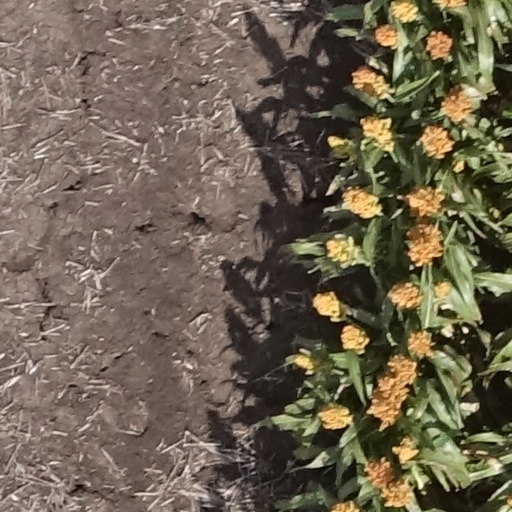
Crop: sorghum